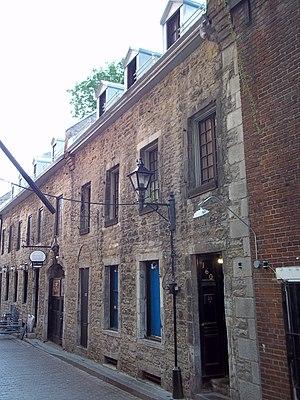
À droite
Cet article recense les lieux patrimoniaux de Montréal inscrit au répertoire des lieux patrimoniaux du Canada, qu'ils soient de niveau provincial, fédéral ou municipal.